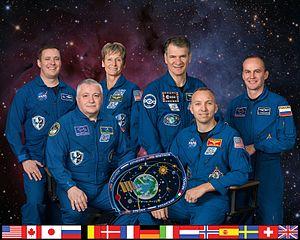
L'expédition 52 est le 52ᵉ roulement de l'équipage permanent de la Station spatiale internationale. Elle a débuté le 2 juin 2017 et s'est achevée le 3 septembre 2017. Elle est commandée par le Russe Fiodor Iourtchikhine.